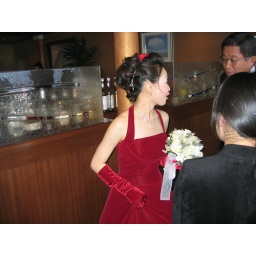
I preferred Emi's red dress over the traditional white.